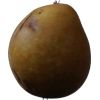
Label: Pear 3